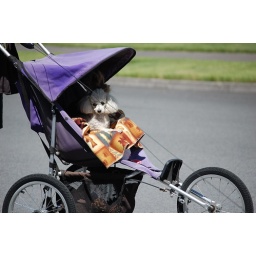
the lady down the road takes her little doggies for walks in a stroller it is sooo cute =-)